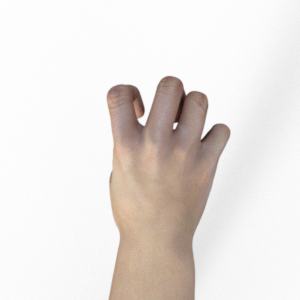
Label: rock